Ōkārito Lagoon

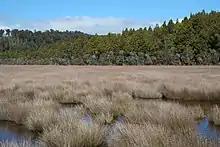
Oioi meadow at the Ōkārito Wetland Walk; the transition zone of mānuka scrub to forest can be clearly seen

The lagoon is a dynamic system, driven by seismic activity along the main Alpine Fault. In an earthquake, the estuary floor settles and deepens, but sediment from landslides is also washed down from the mountains, forming a spit which partly blocks the lagoon off from the sea and raises the shoreline. Tides cannot penetrate as far, and a freshwater ecosystem forms, dominated by raupō around the water's edge. Sediment is deposited at the river's mouth as a delta. Over time, the arrival of sediment slows, the spit is breached and washed away, the water level lowers, and tides come further inland forming a brackish water ecosystem. During this stage Ōkārito's rimu forest is able to encroach around the edges of the now-lower lagoon, a pattern we can observe today.